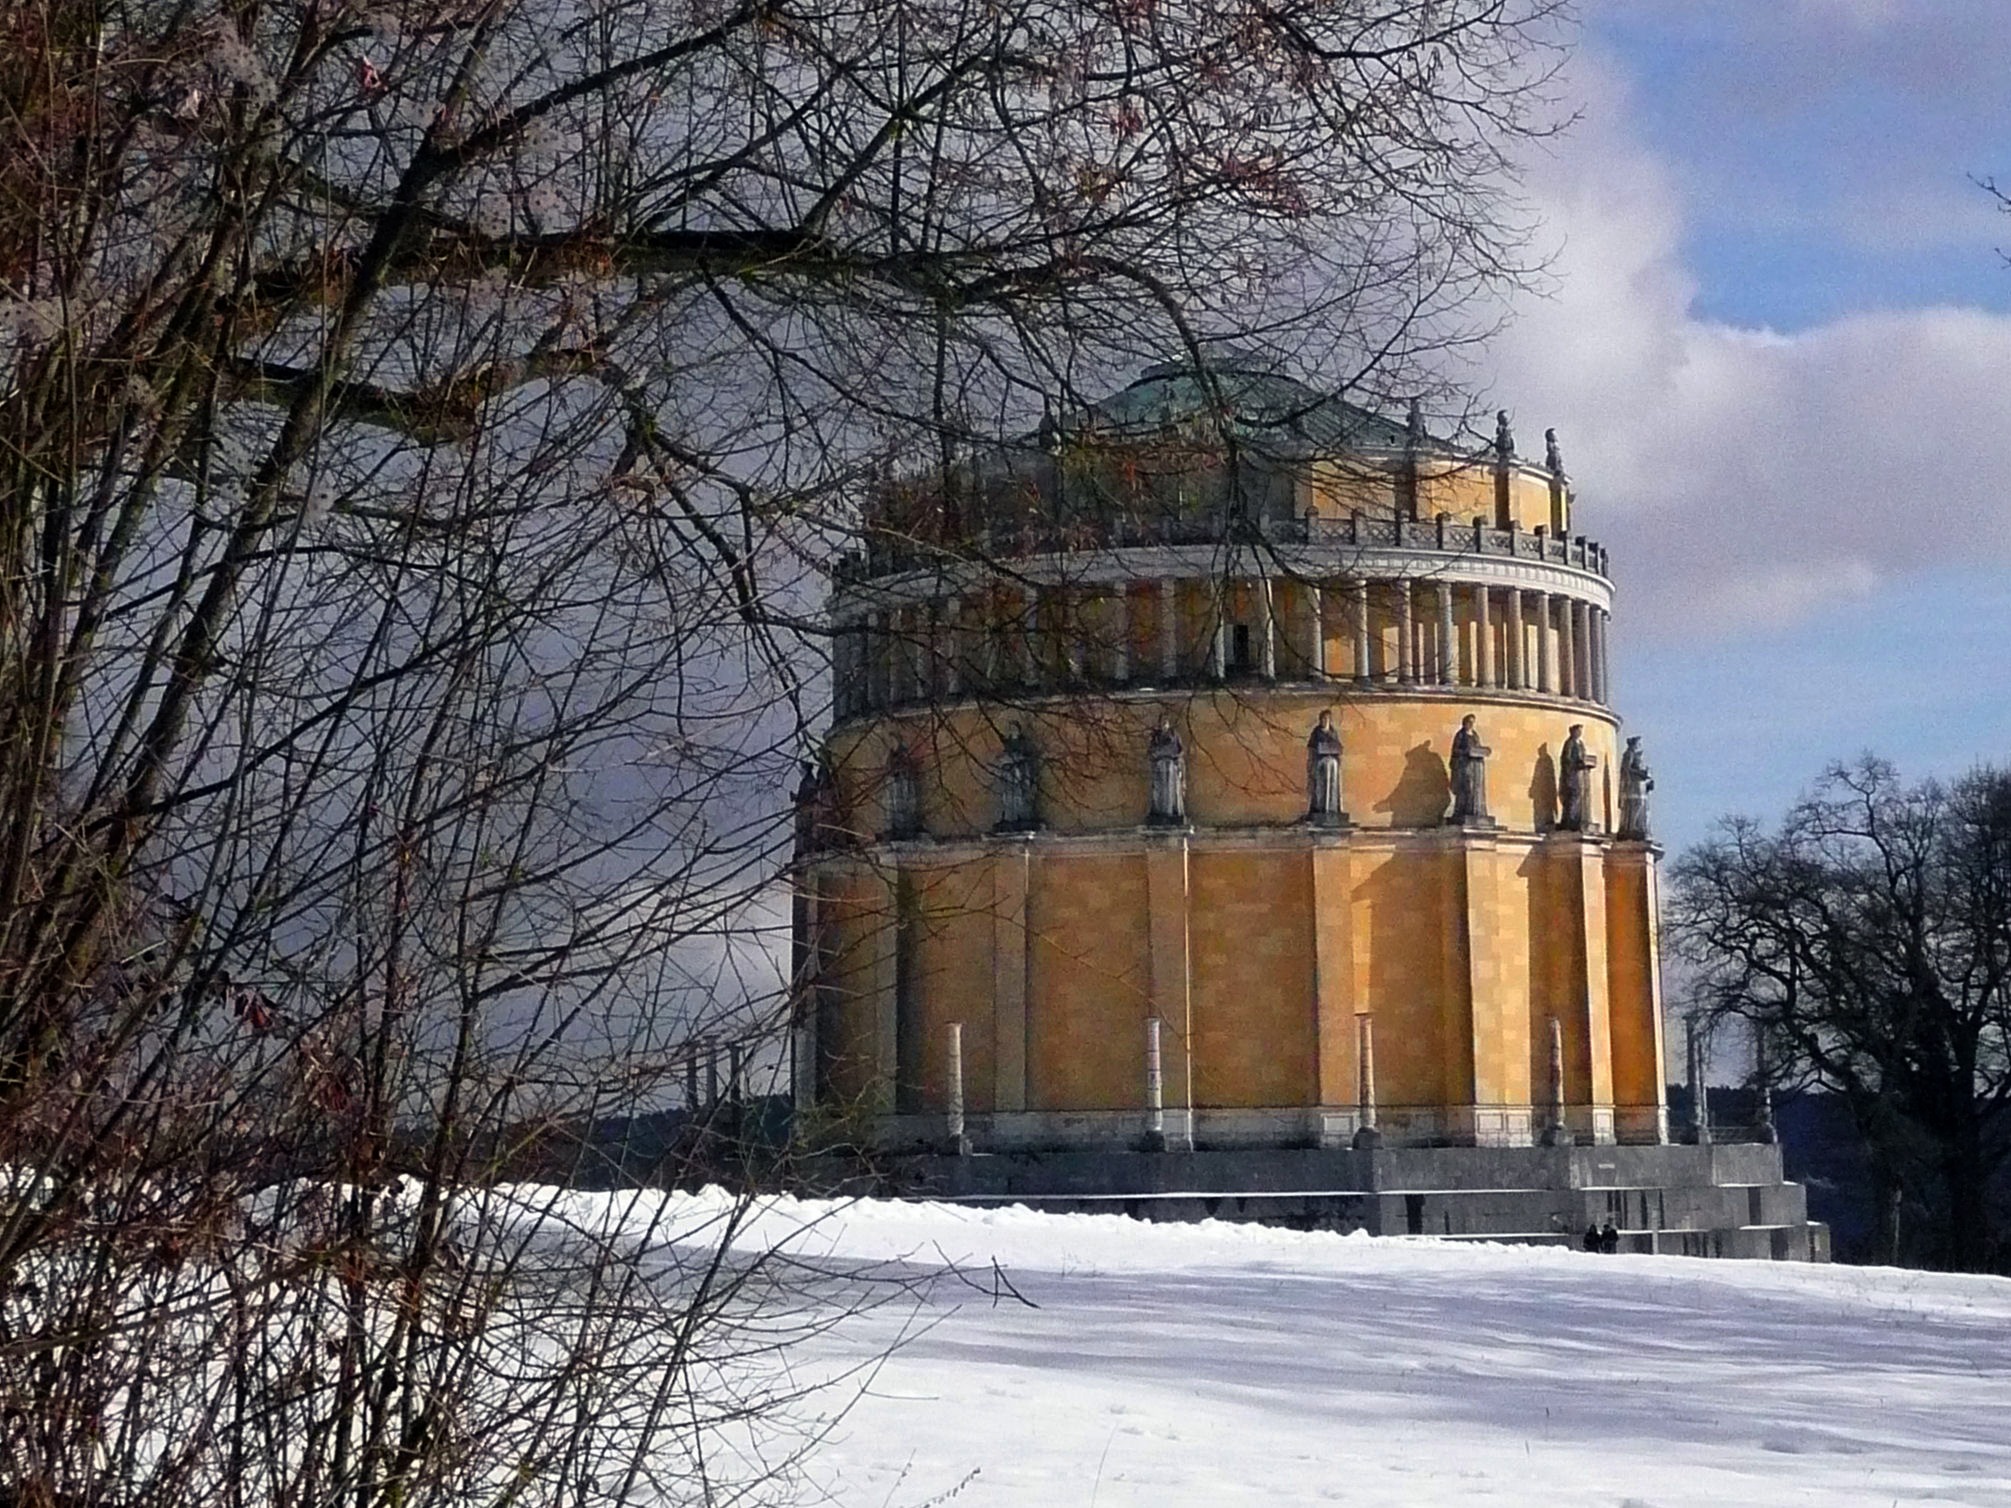
snow, winter, architecture, hill, building, chateau, monument, weather, historic, season, memorial, outlook, germany, bavaria, heritage, historical, estate, remembrance, commemoration, befreiungshalle, kelheim, hall of liberation, mount michelsberg